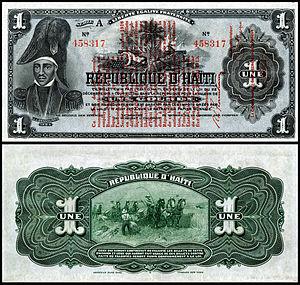
Jean-Jacques Dessalines est un militaire et chef d'État haïtien, ayant combattu sous la Révolution française puis lors de la Révolution haïtienne, en tant que lieutenant-général au service de Georges Biassou puis de Toussaint Louverture.